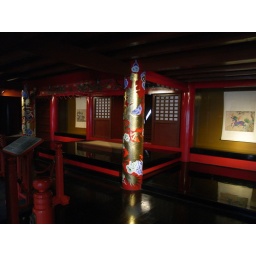
The Usasuka on the ground floor of the Seiden was where the king presided over political and ceremonial activities.